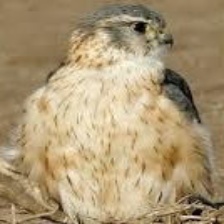
Species: MERLIN
Scientific name: FALCO COLUMBARIUS